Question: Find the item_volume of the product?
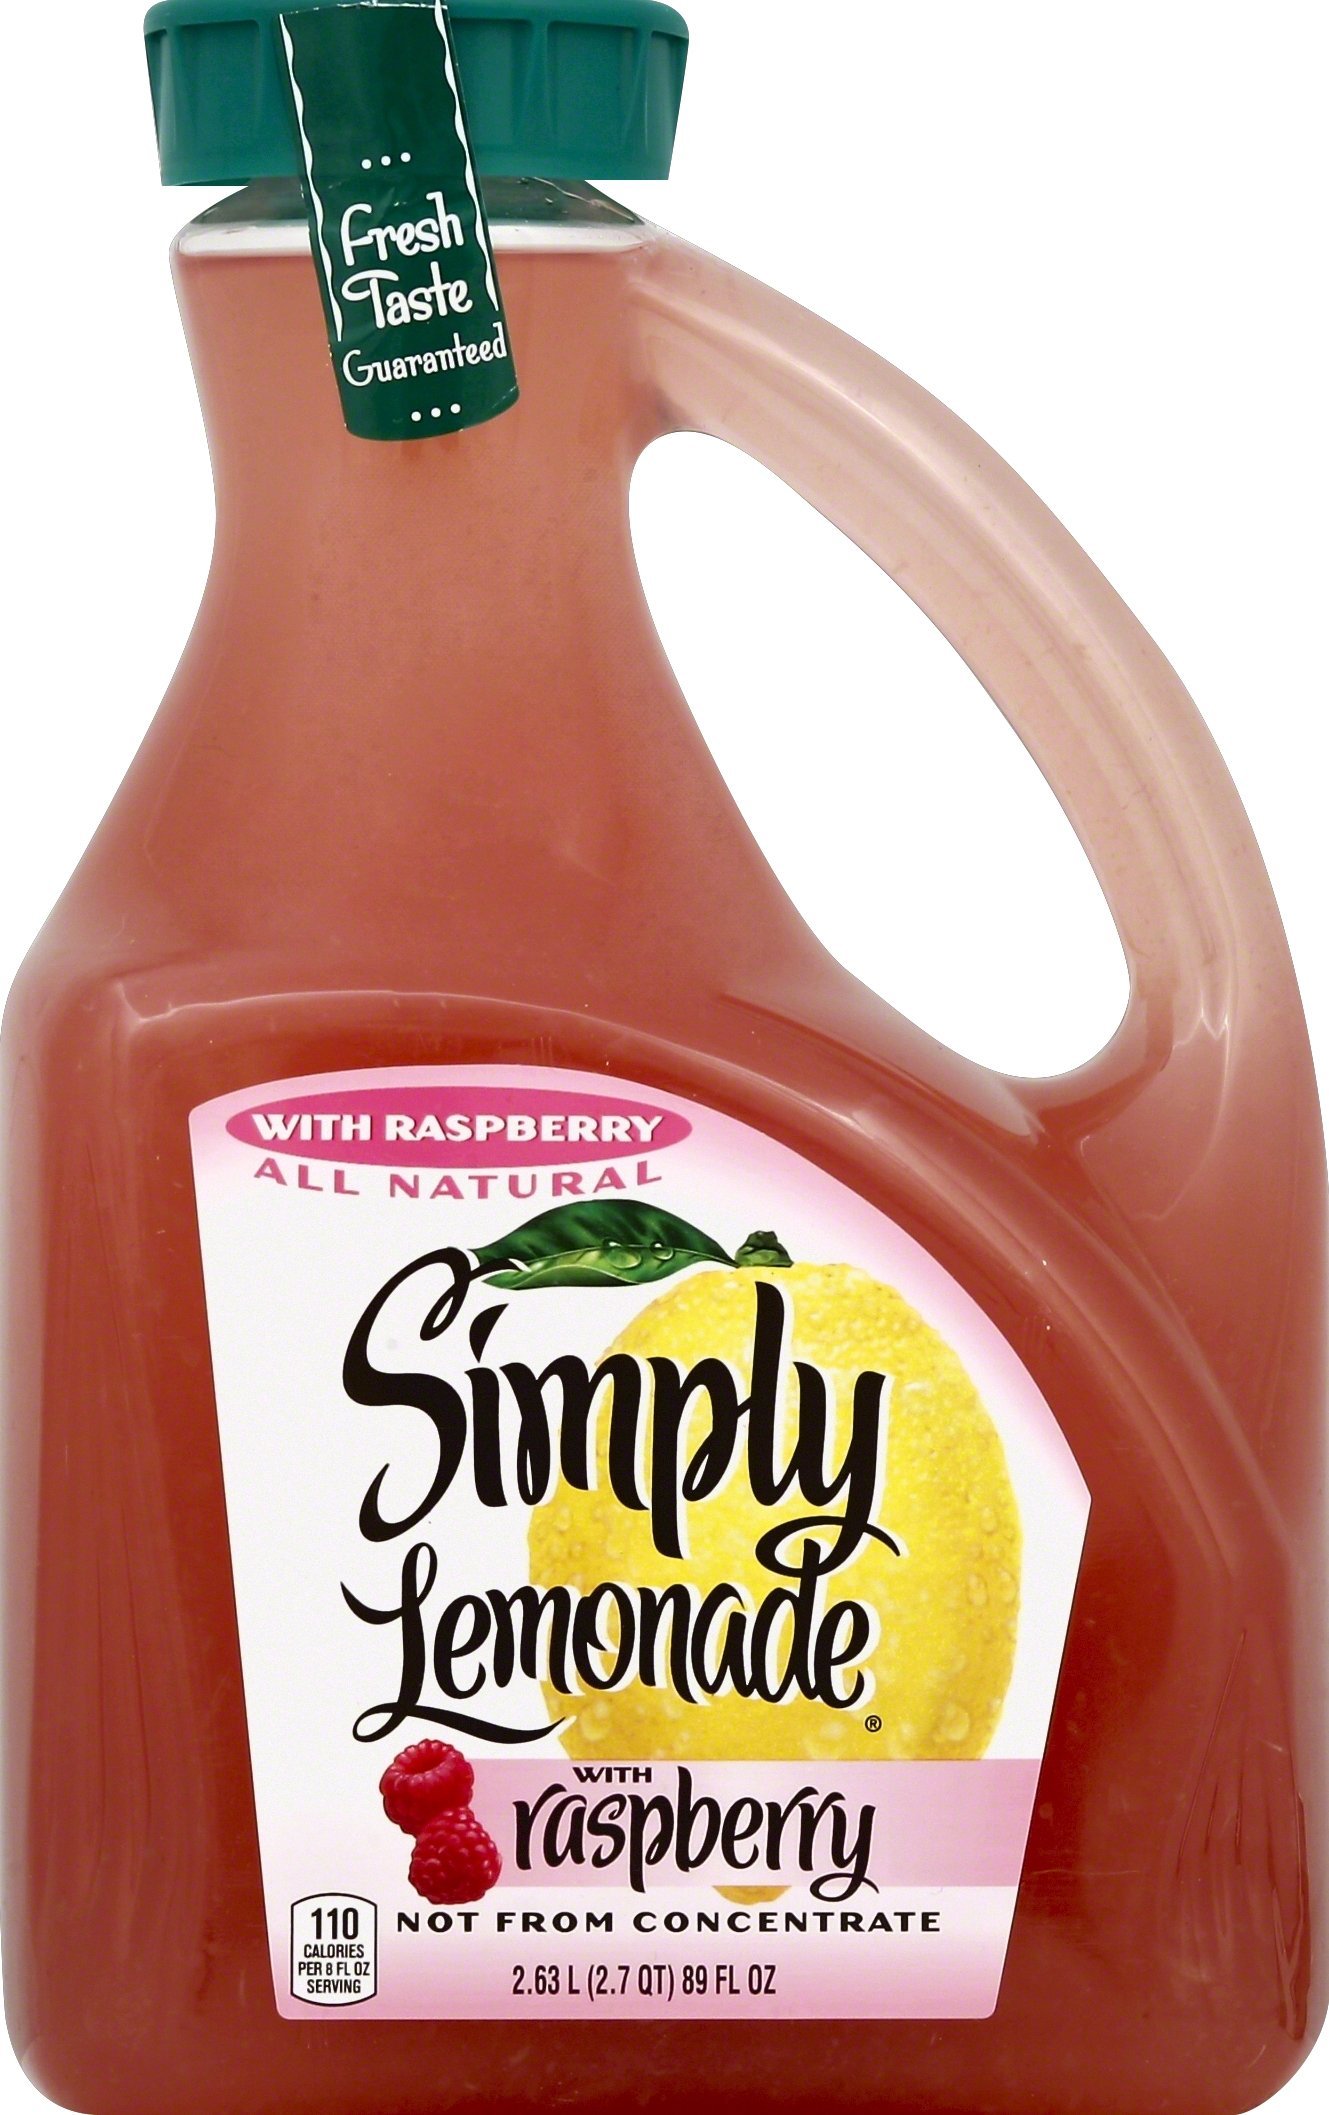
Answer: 89.0 fluid ounce